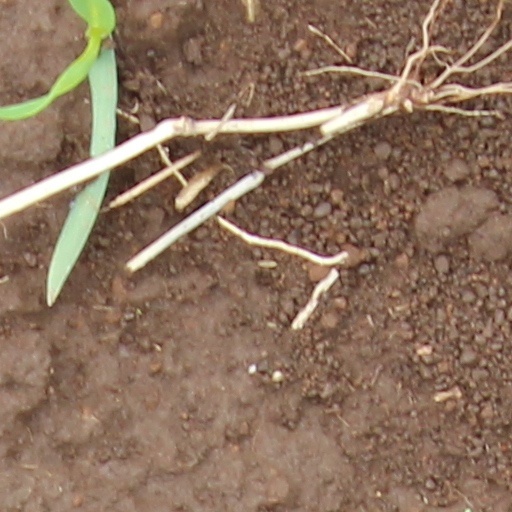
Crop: wheat